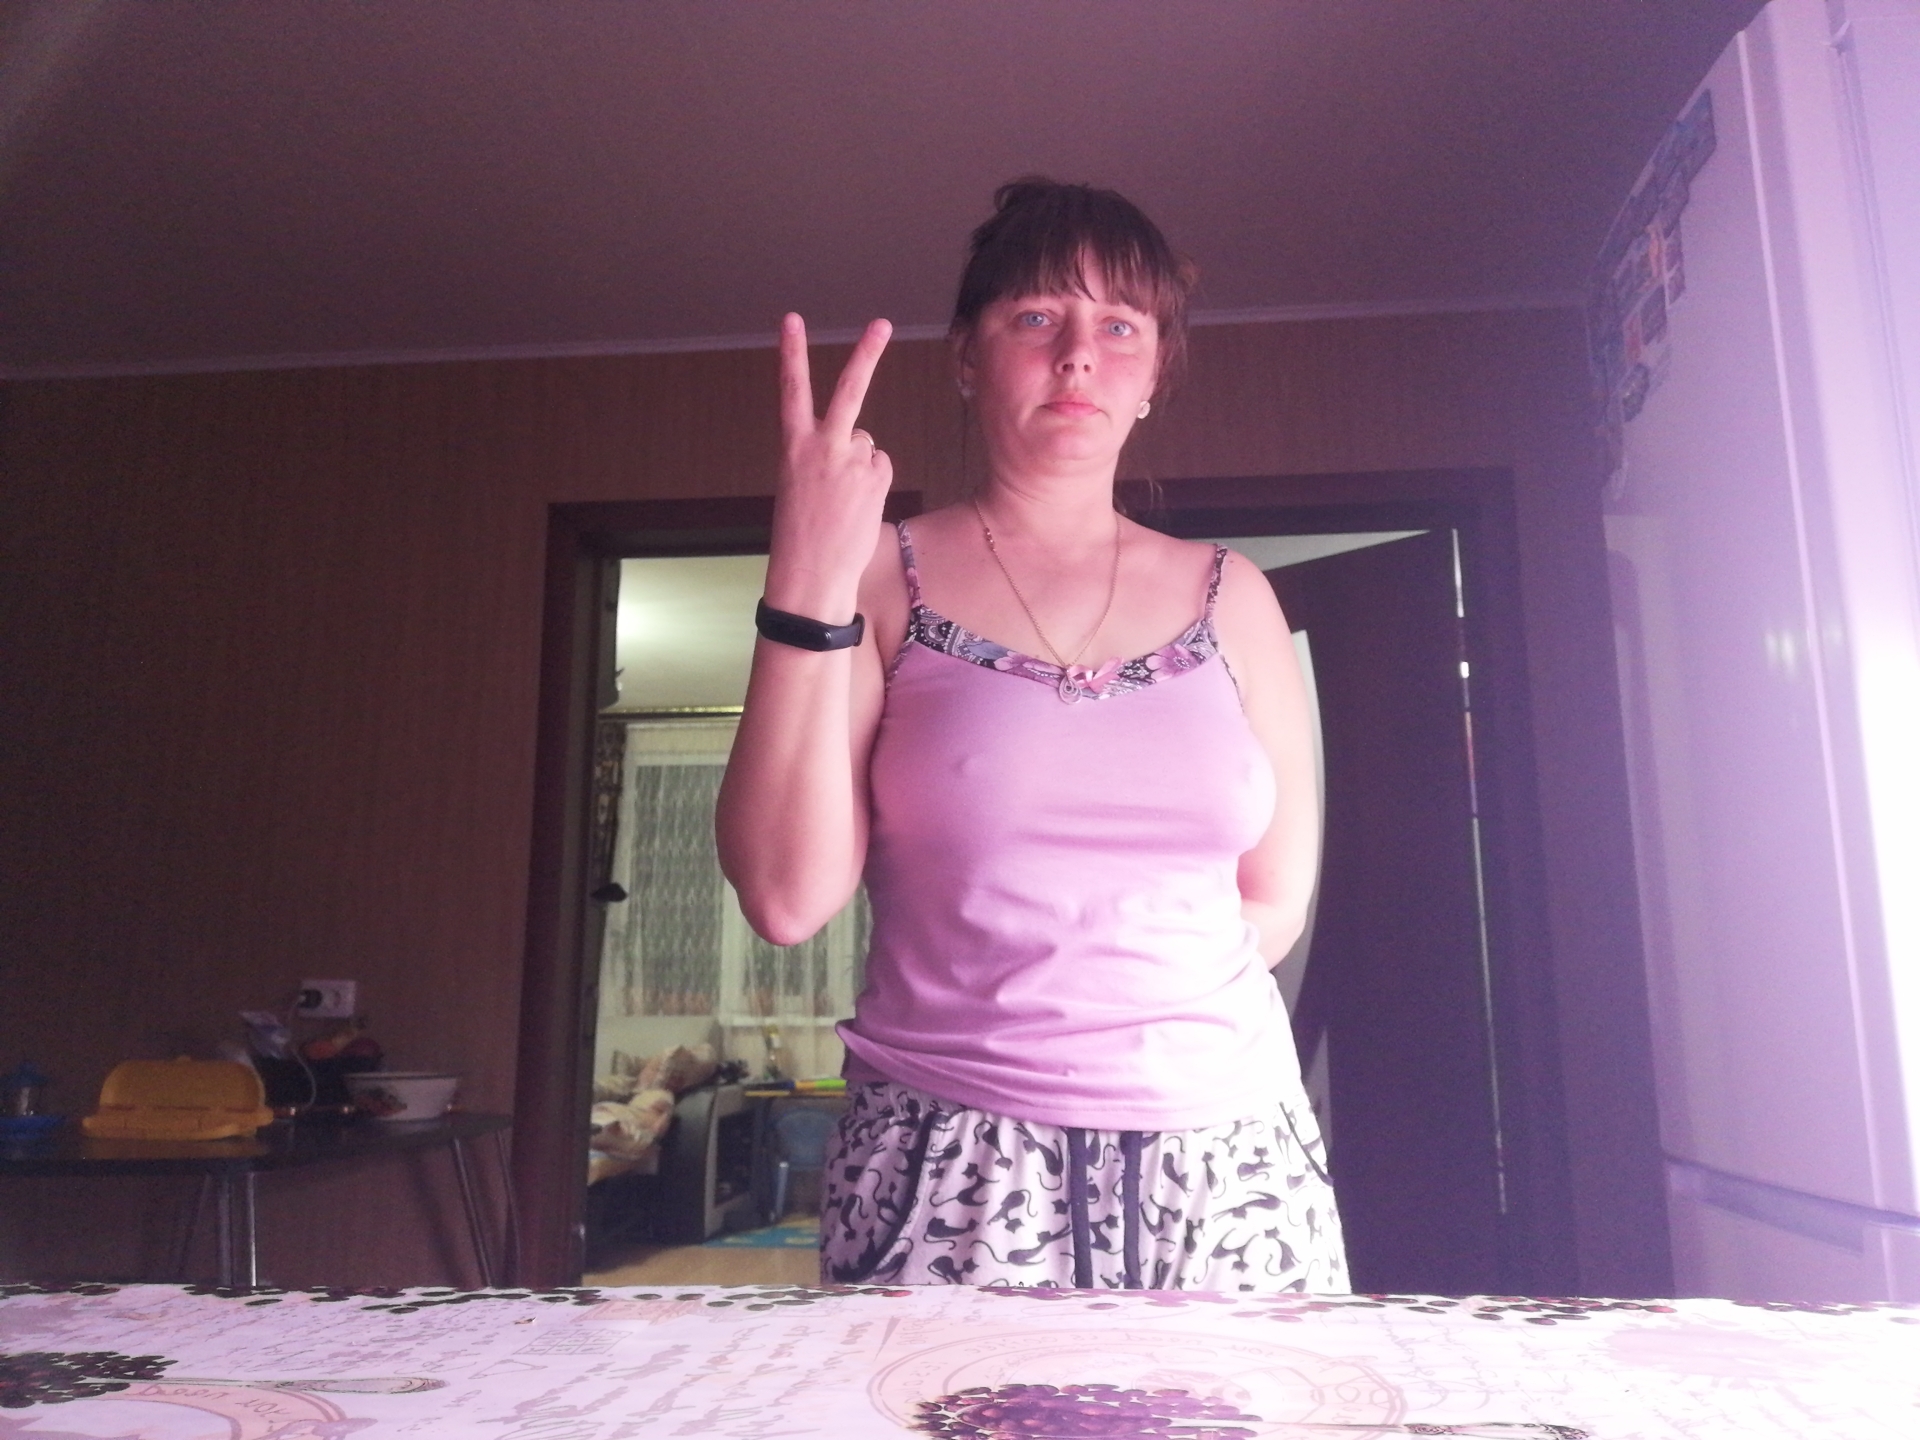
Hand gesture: peace_inverted